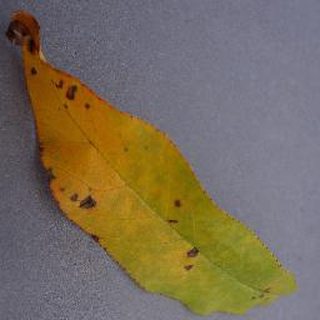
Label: peach_bacterial_spot